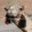
Label: camel